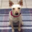
Label: dog